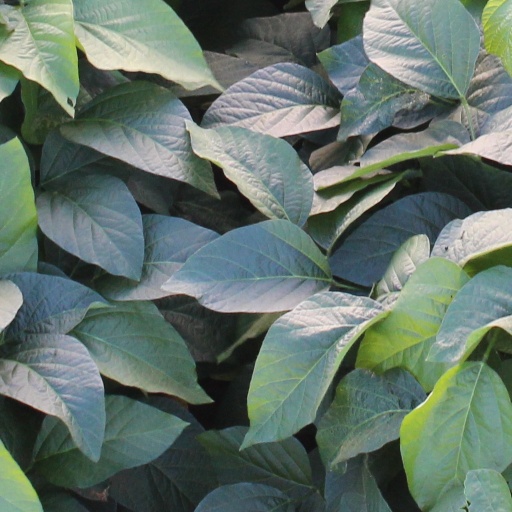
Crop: soybean